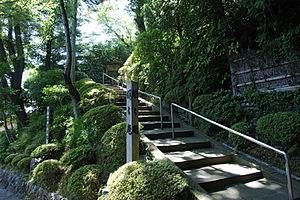
Meimei-an est un pavillon de thé situé dans la ville de Matsue, sur les hauteurs au nord du château de Matsue. Recouvert d’un épais toit de chaume, Meimei-an est un exemple extrêmement bien préservé d'un pavillon de thé de style architectural irimoya-zukuri. Il est classé en tant que Bien culturel par la préfecture de Shimane.